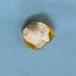
Maize quality: Bad